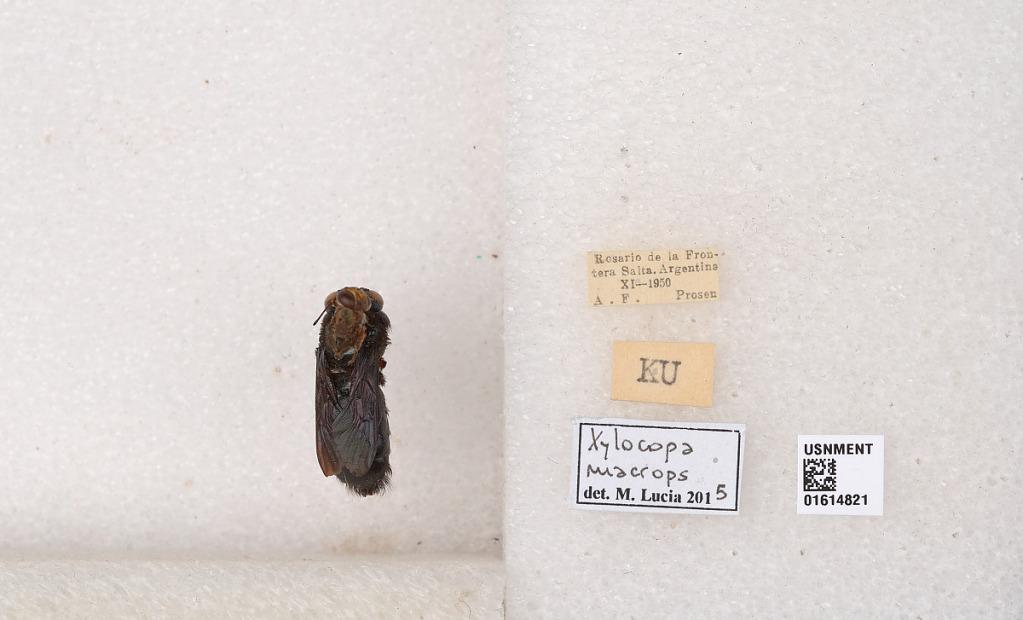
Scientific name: Xylocopa (Schonnherria) macrops Lepeletier
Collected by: A. Prosen
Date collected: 1950-11-1
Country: Argentina
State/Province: Salta
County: Rosario de la Frontera
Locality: Rosario de la Frontera
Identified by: Lucia, M.